Jesús Rafael Soto

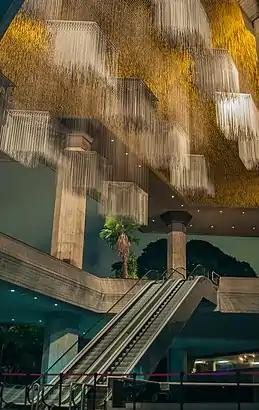
Teresa Carreño Cultural Complex

In 1973, the Jesús Soto Museum of Modern Art opened in Ciudad Bolívar, Venezuela with a collection of his work. Venezuelan architect Carlos Raúl Villanueva designed the building for the museum and Italian op artist Getulio Alviani was called to run it. Something that is different about this gallery is that a large number of the exhibits are wired to the electricity supply so that they can move.